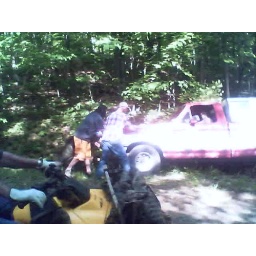
gabby got the truck stuck in west virigina and the boys had to push it out